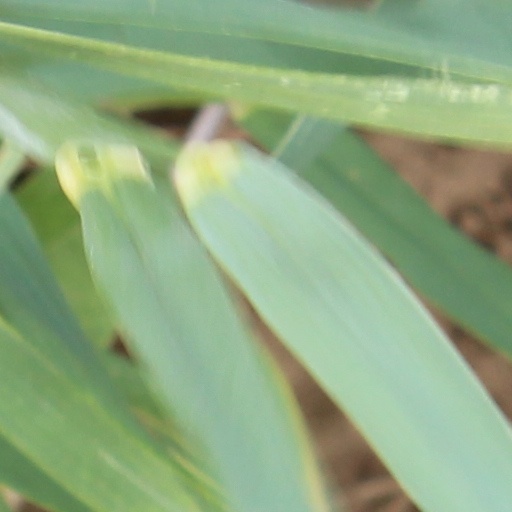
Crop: wheat